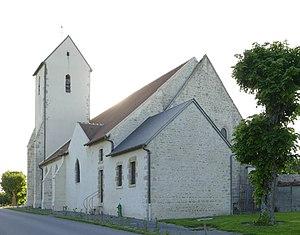
L'église Saint-Pierre à Attray (Loiret, Centre-Val de Loire, France).